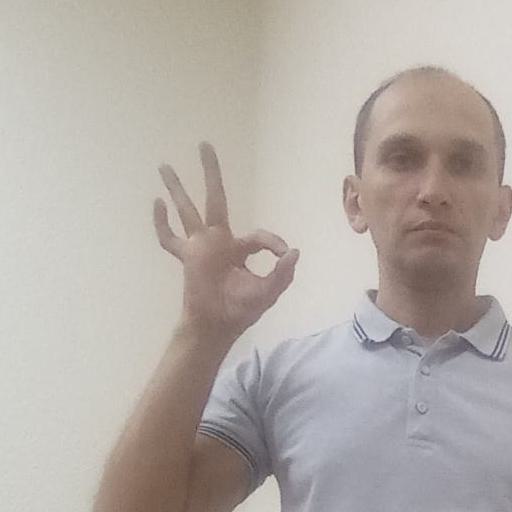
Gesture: ok